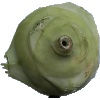
Label: kohlrabi